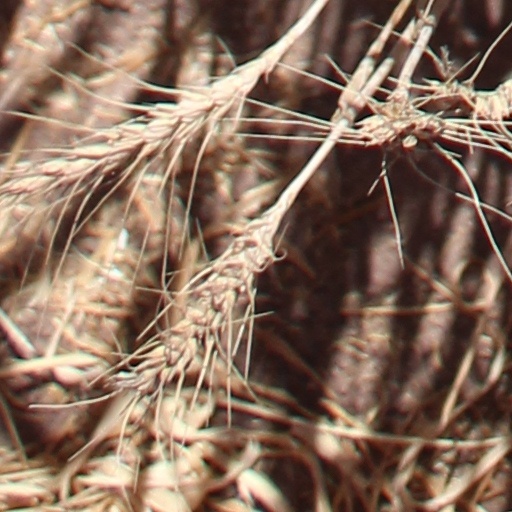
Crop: wheat